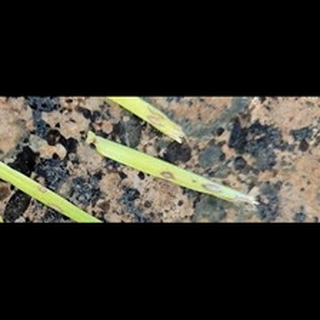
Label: wheat_leaf_blight